Sangro Valley Project

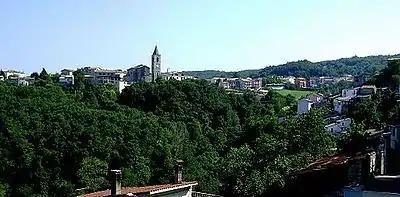
View of Tornareccio

Ground-proofing of the survey data at Acquachiara resulted in the discovery of one important new site as well as the validation and characterization of a site identified through survey. The first, excavated in 2002 was part of an imperial farm complex that was engaged both in industrial or agricultural processing, and in commercial redistribution of some of the products, as shown by the volume calibration marks on the sides of the storage vessels. The second site, found in 2004, contains a rare and still mysterious agricultural processing site. These sites will add substantially to discussion of the nature of rural settlement and its development across time, which was still poorly understood in the Abruzzo. The archaeobotanical and faunal evidence from both sites is suggestive both of correlation with wider known trends and of an unusual diversity of cultivars being processed.